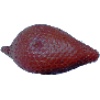
Label: Salak 1